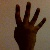
The image shows a hand gesture representing the number 4 in Indian Sign Language.